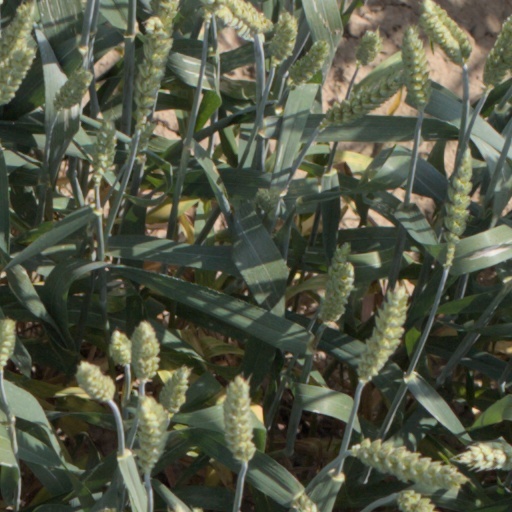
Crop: wheat